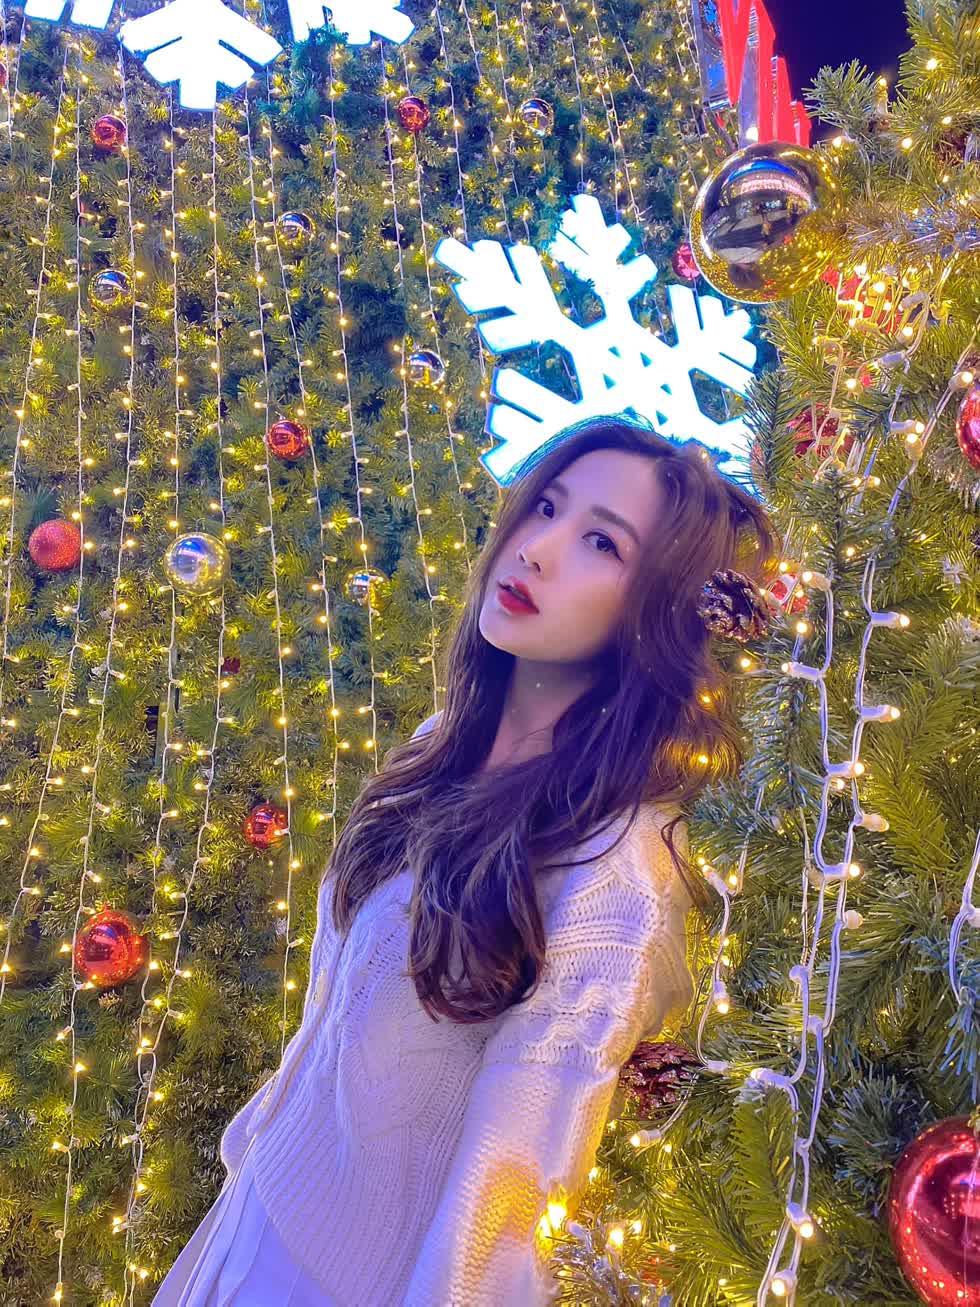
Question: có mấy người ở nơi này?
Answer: có một người